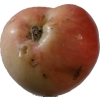
Label: Apple 10